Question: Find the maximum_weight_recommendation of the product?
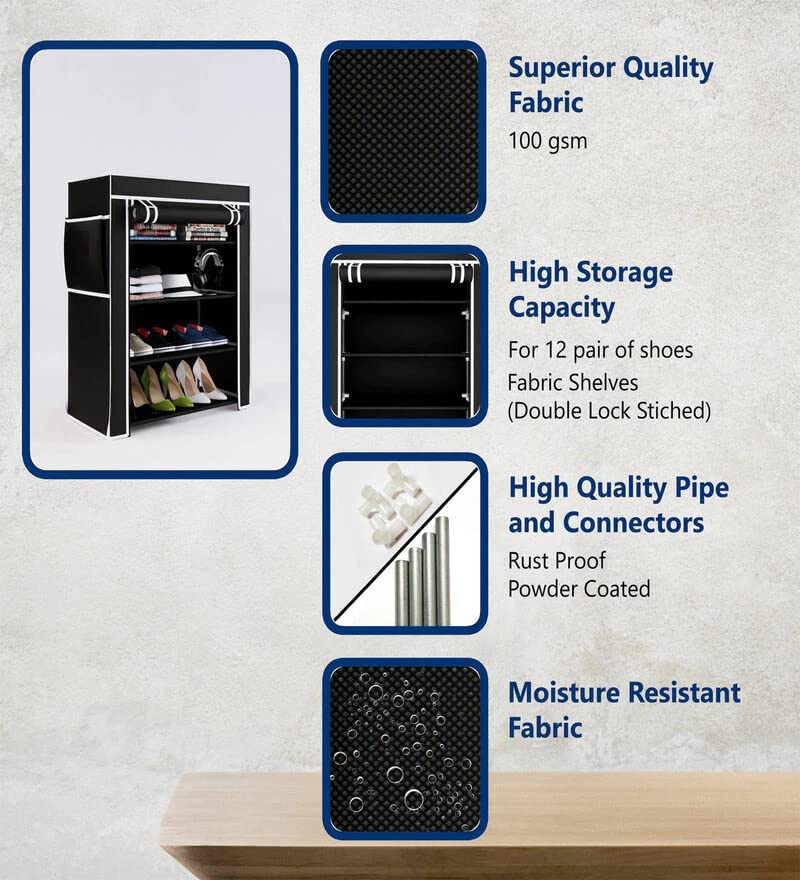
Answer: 100.0 gram